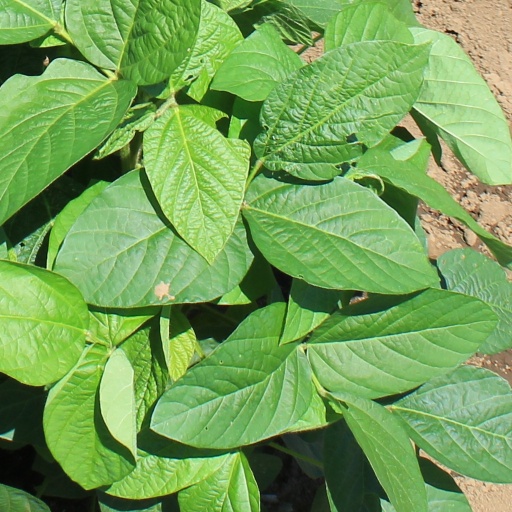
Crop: soybean